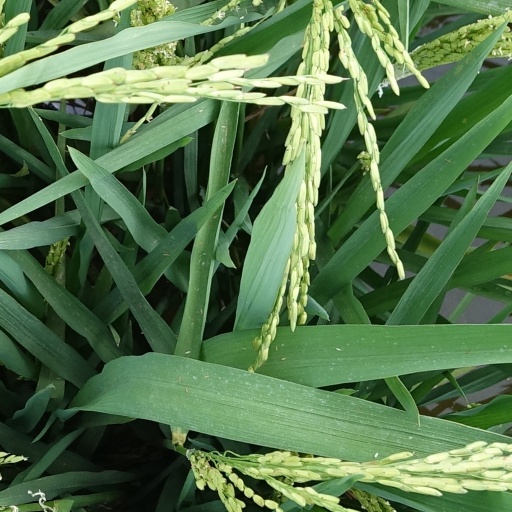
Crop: rice